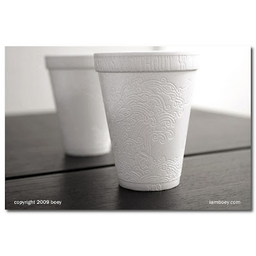
Label: paper